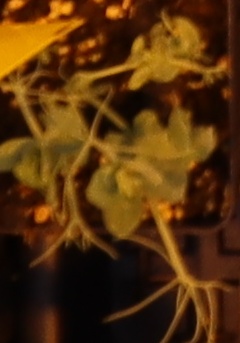
Label: Field Pea